Prison School

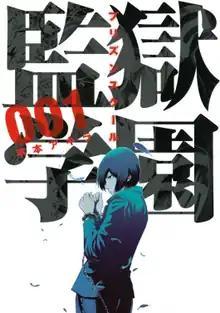
First volume cover, featuring Kiyoshi Fujino

is a Japanese manga series written and illustrated by Akira Hiramoto. It was serialized in Kodansha's "Weekly Young Magazine" from February 2011 to December 2017. Yen Press licensed the manga for English release in North America. The story takes place in a renowned and very strict school previously reserved for girls. But the establishment changes its policy and educates five young men who, by their behavior, will very quickly find themselves in quarantine. They will have to face all kinds of pitfalls to get out of this critical situation and escape the clutches of the Student Union.